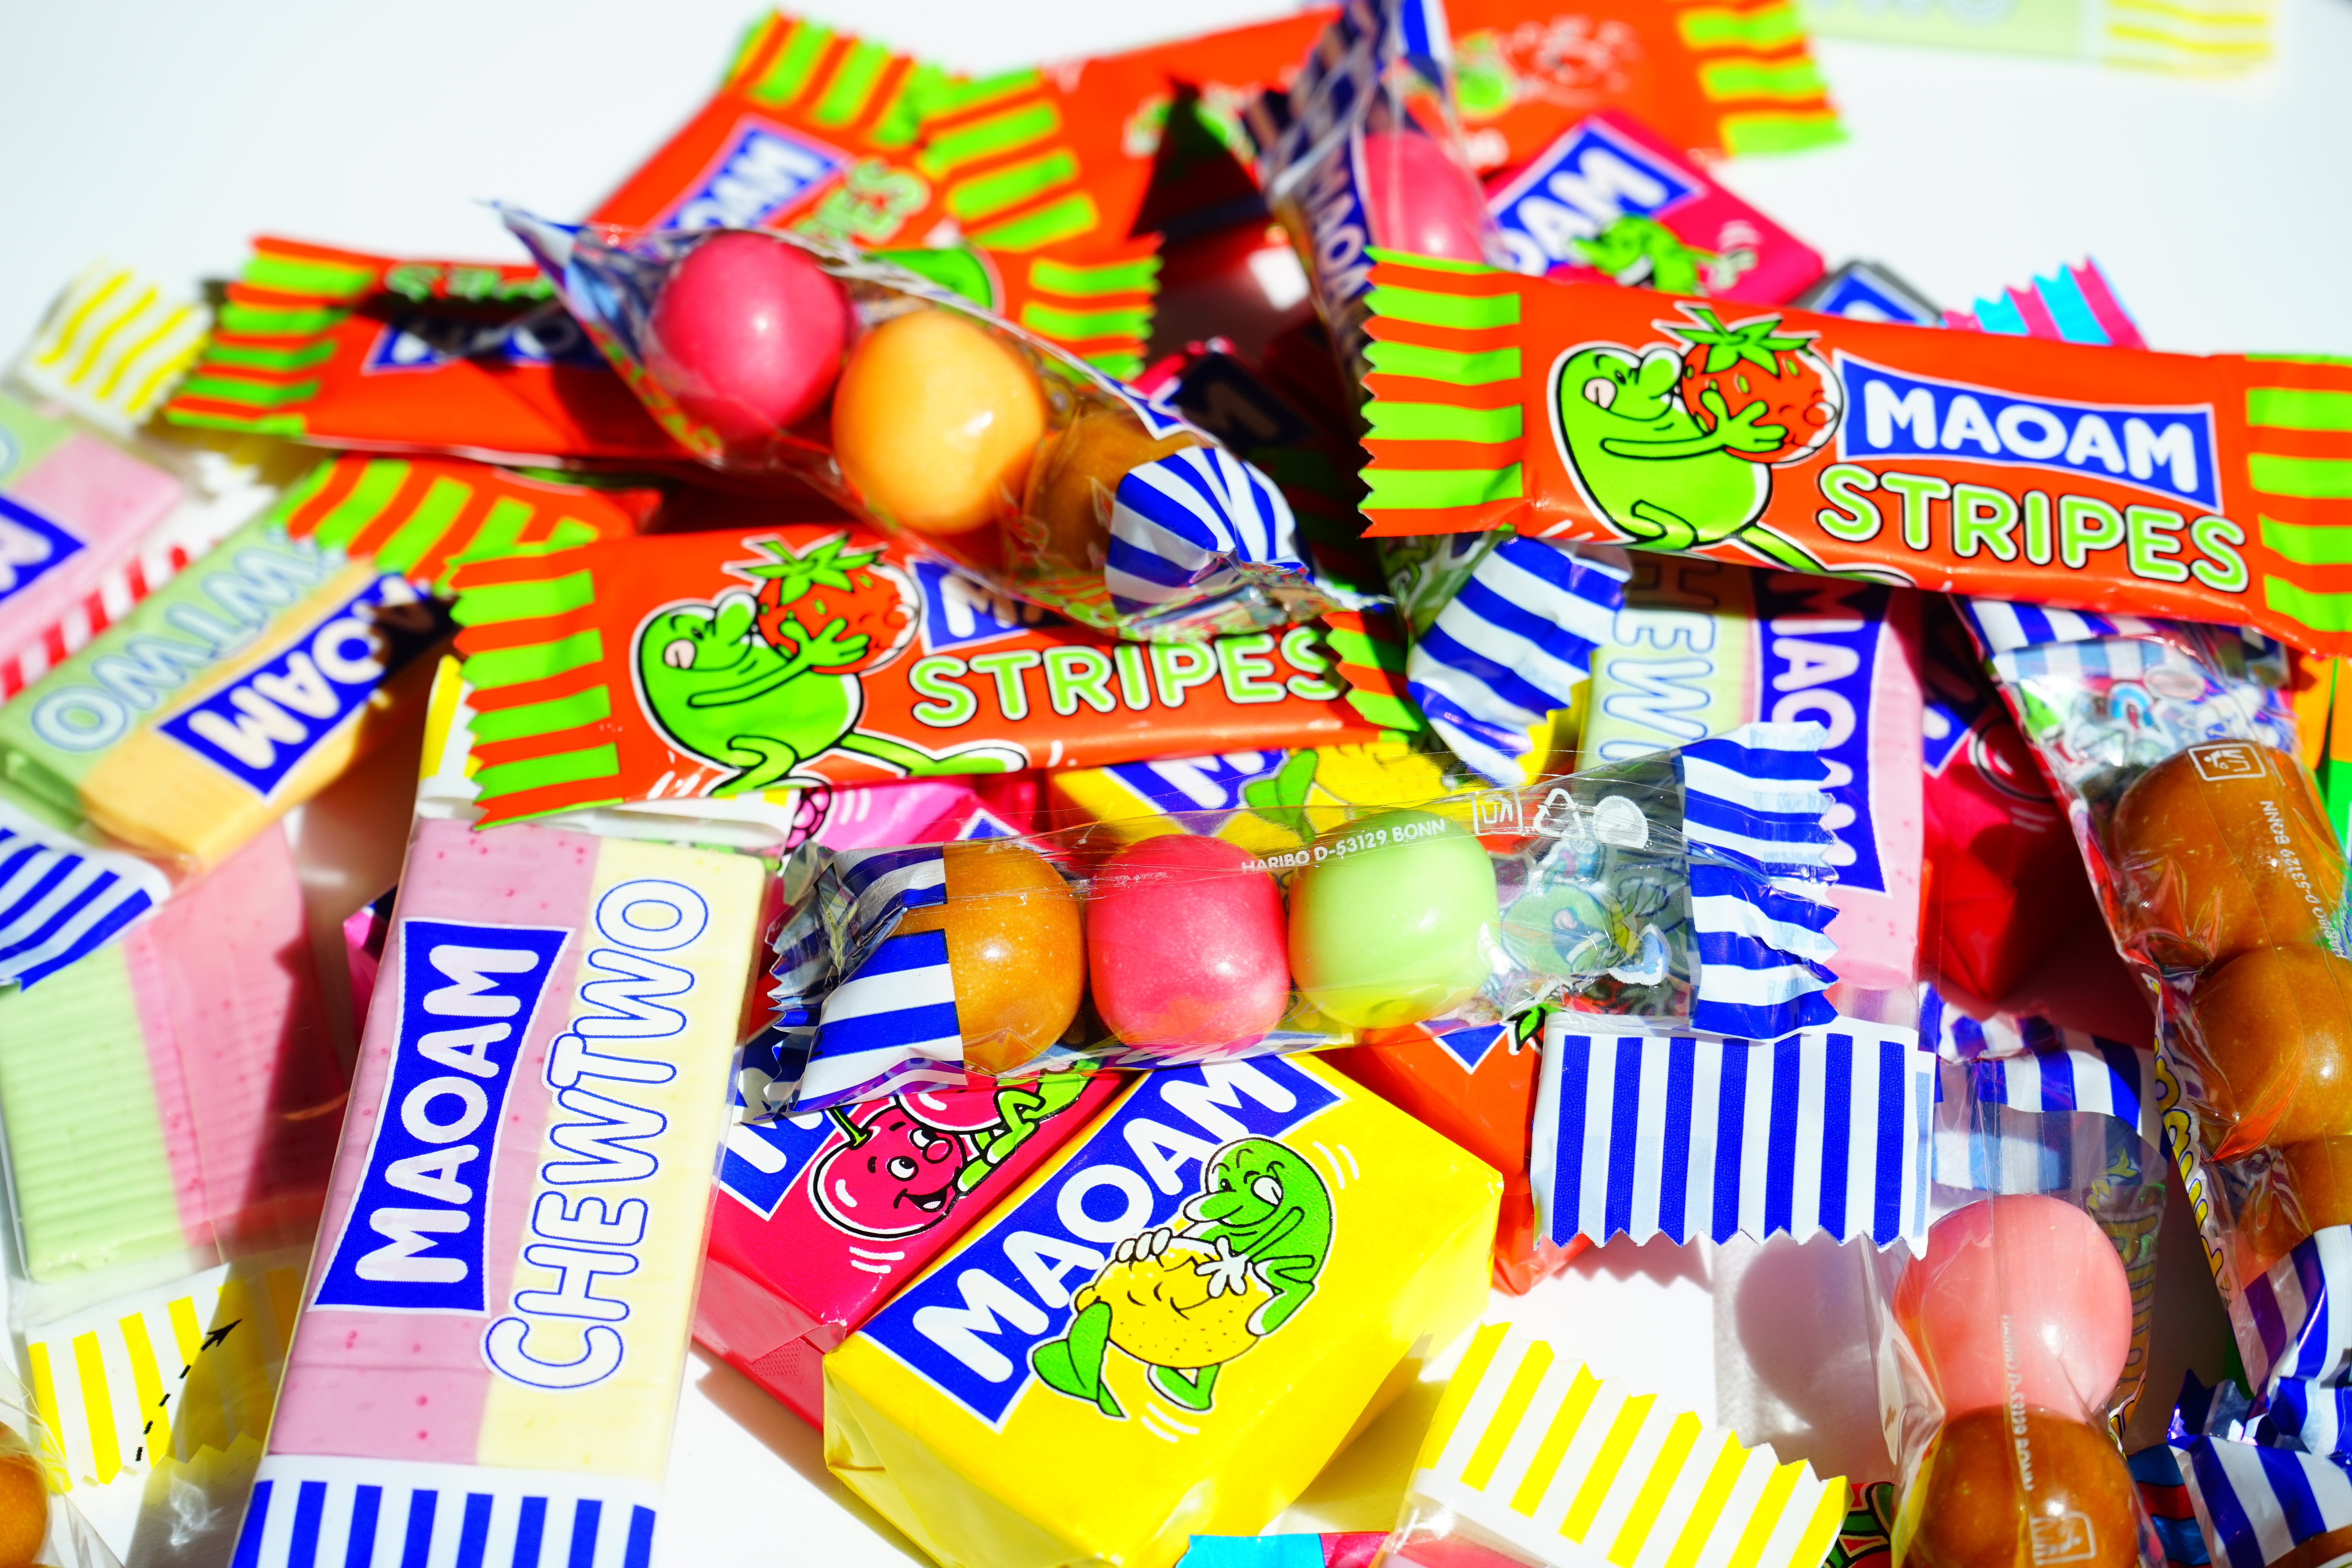
sweet, food, color, colorful, dessert, calories, fun, sugar, candy, sweetness, treat, confectionery, nibble, hand made sweets, unhealthy, haribo, dental caries, suck, frivolous, maoam, sucking candies, chewy candy, hardly leaving, maomix, maoam maomix